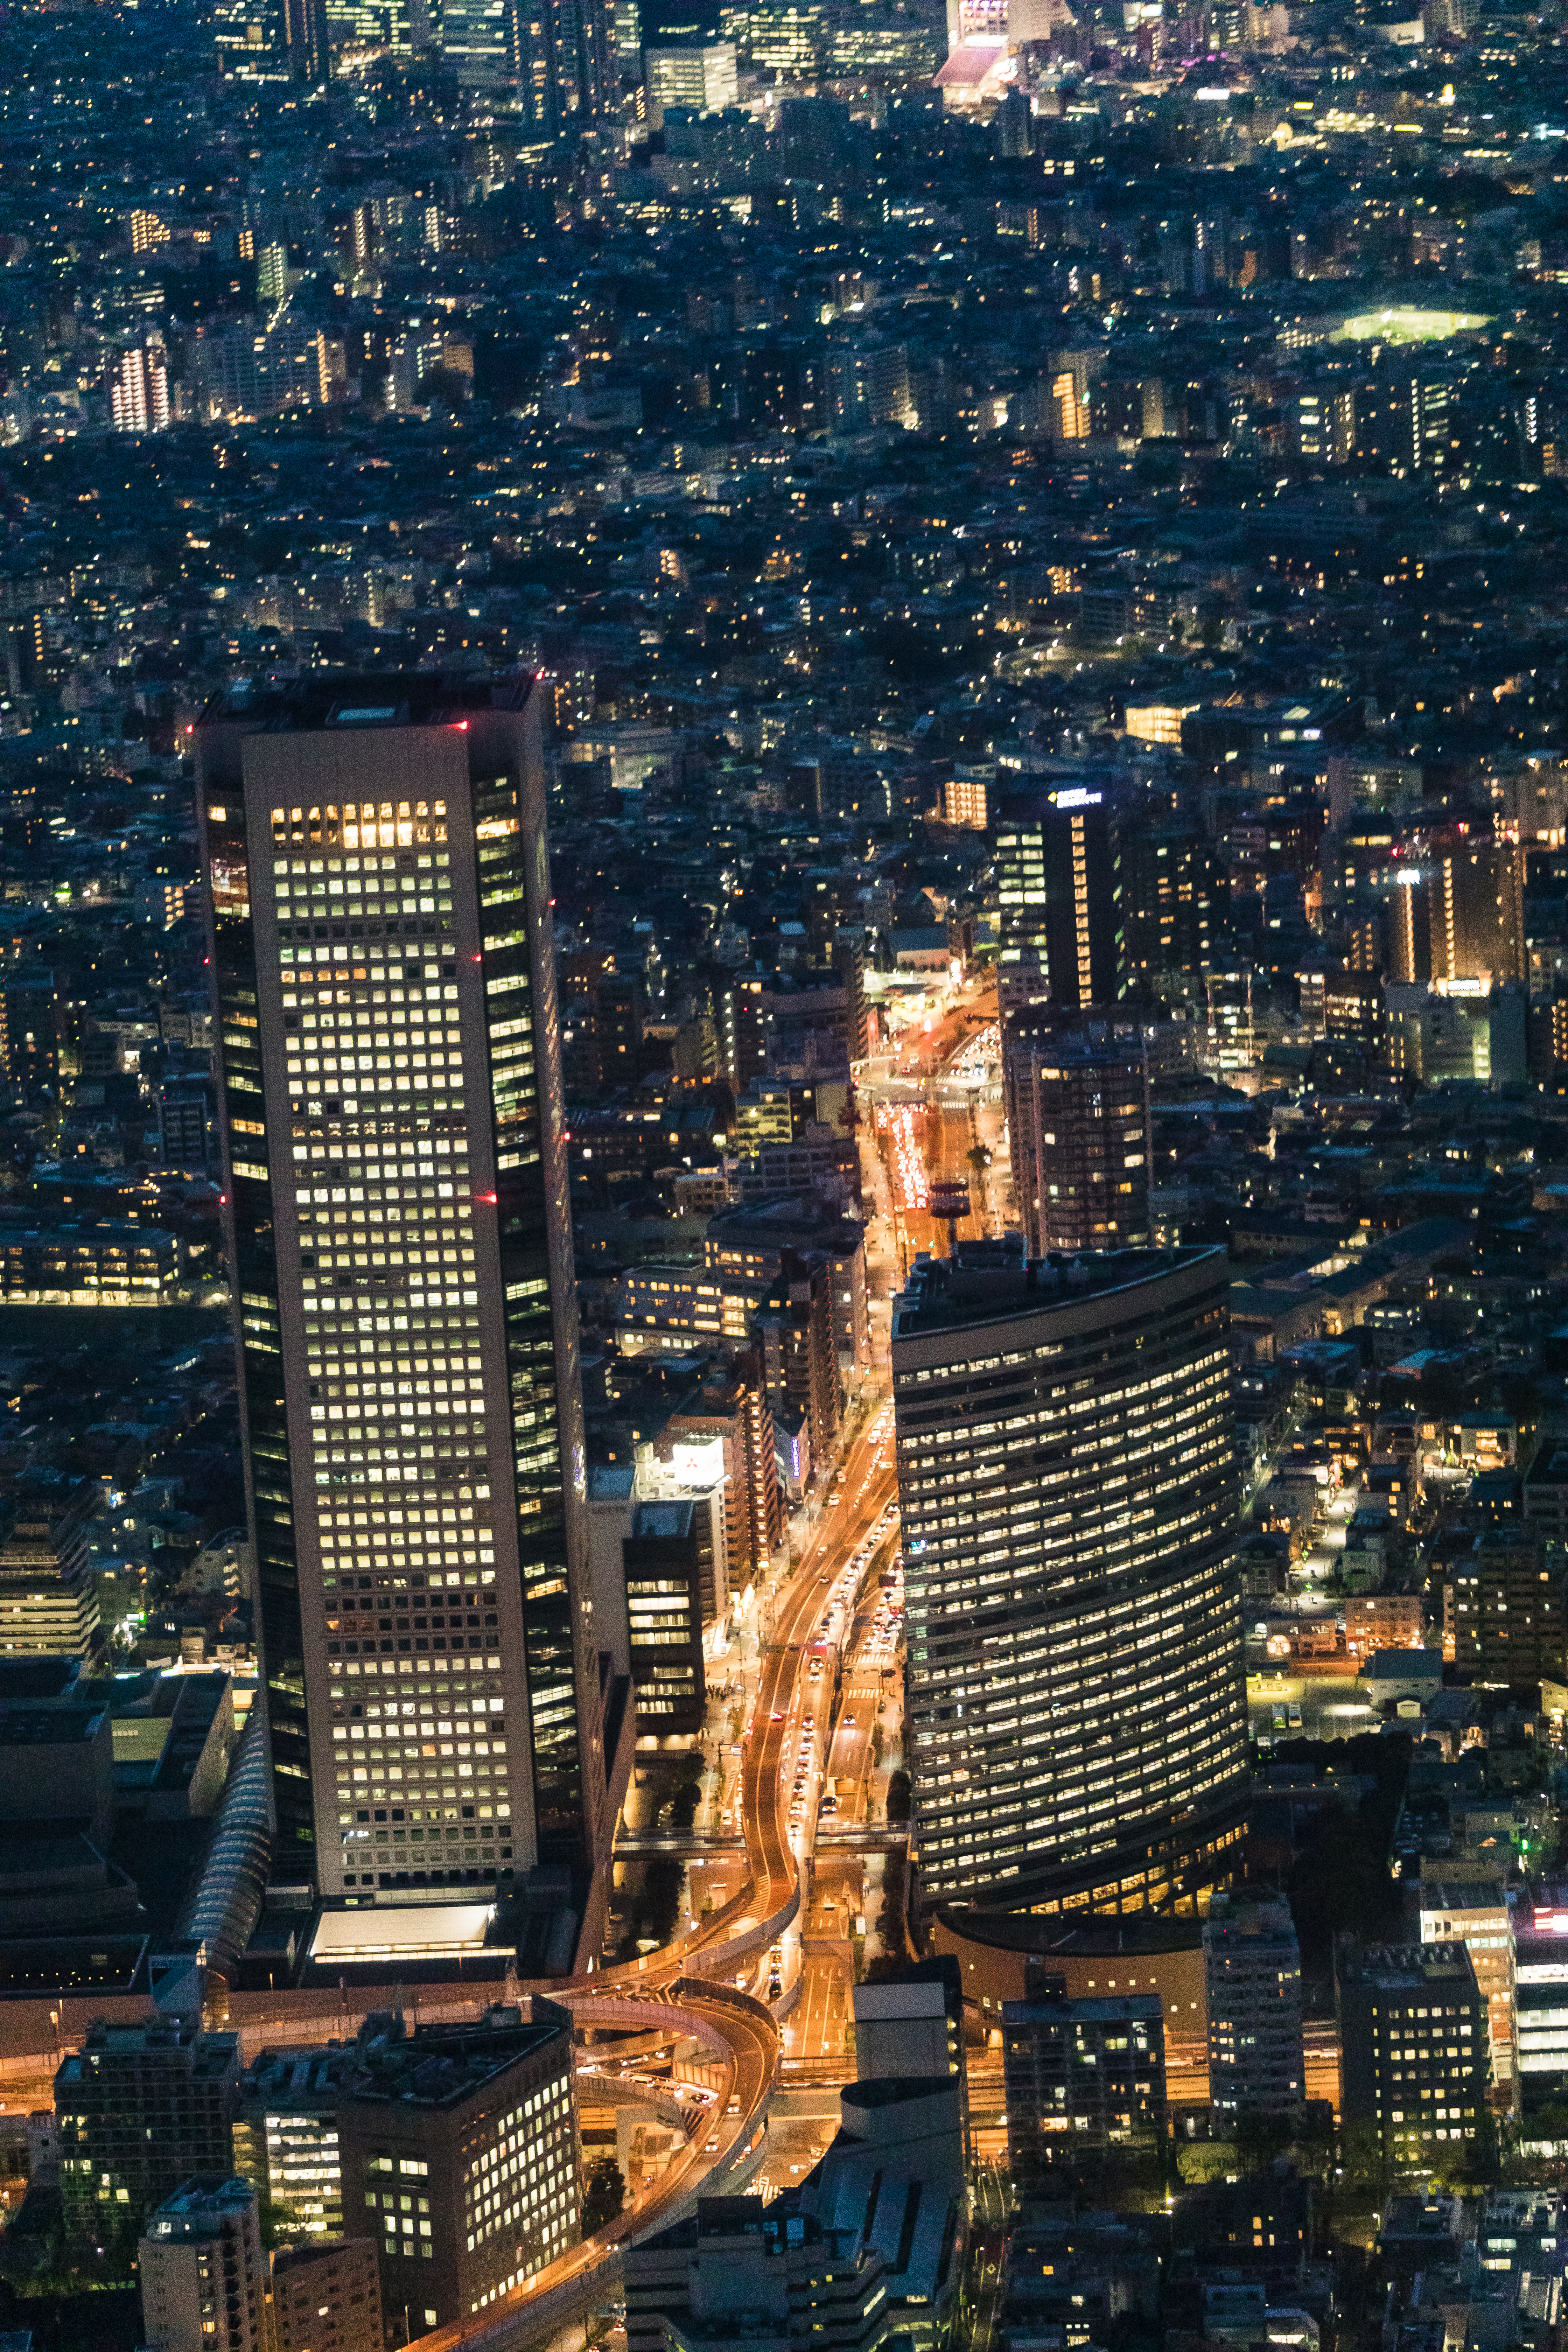
city, metropolitan area, cityscape, metropolis, urban area, skyscraper, tower block, skyline, human settlement, building, landmark, downtown, daytime, sky, tower, mixed use, aerial photography, architecture, night, commercial building, condominium, reflection, landscape, corporate headquarters, bird's eye view, apartment, urban design, residential area, world, facade